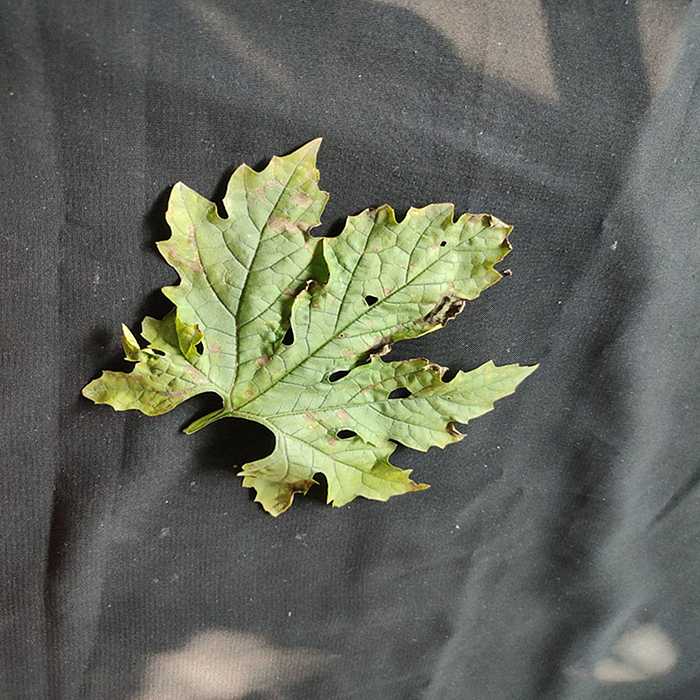
Plant: Bitter Gourd
Label: Downey mildew